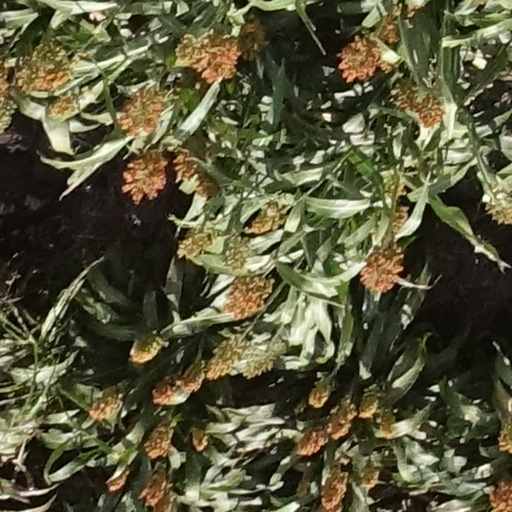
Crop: sorghum